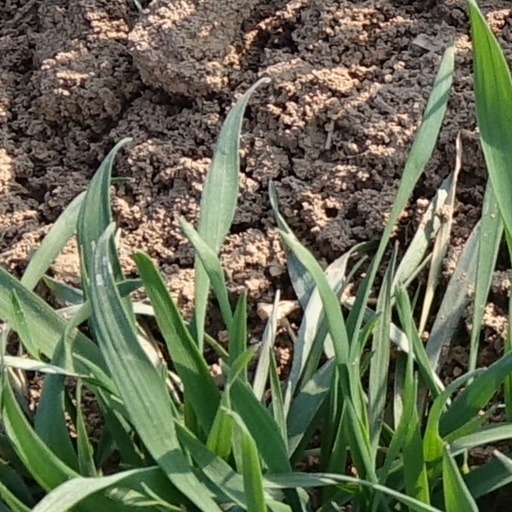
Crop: wheat